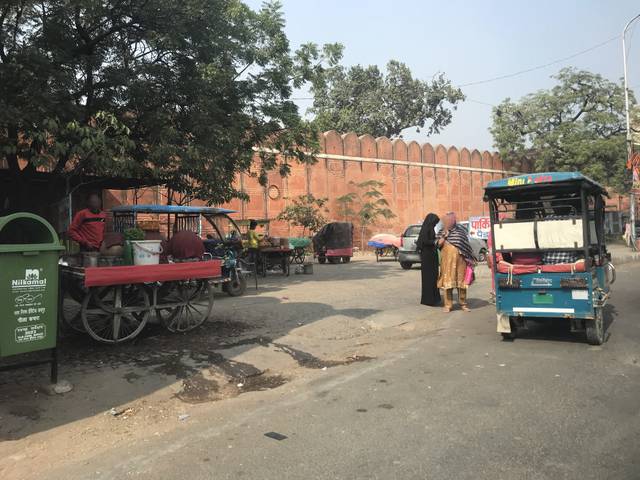
Region: India
Coordinates: 26.915, 75.825